Malacca dilemma

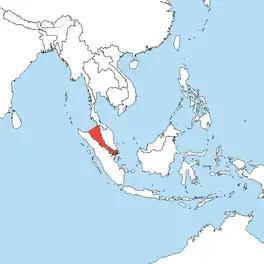
The waters of the Strait of Malacca are highlighted in red

The Malacca dilemma is China's strategic vulnerability due to its heavy reliance on the Strait of Malacca, a critical maritime chokepoint connecting the Indian Ocean and the South China Sea. This narrow strait accommodates over 60,000 vessels annually, representing roughly 25% of global maritime trade, including approximately 80% of China's imported crude oil. The term was coined by Chinese President Hu Jintao in 2003 to describe China's growing economic and security concerns stemming from potential disruptions caused by piracy, maritime terrorism, and geopolitical conflicts involving other major powers, especially the United States.